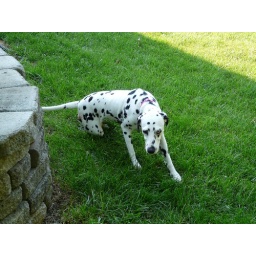
Getting up from rolling around on the grass - post bath